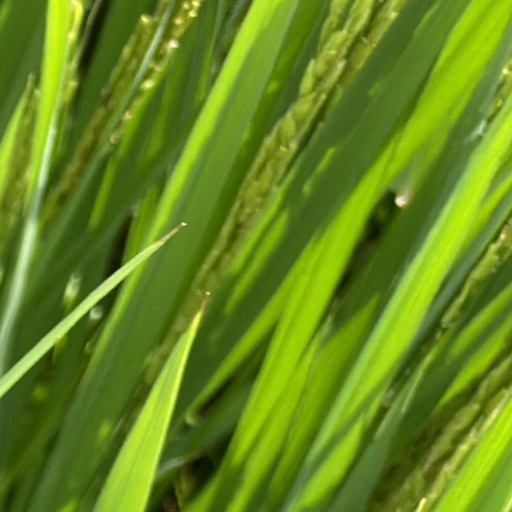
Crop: rice